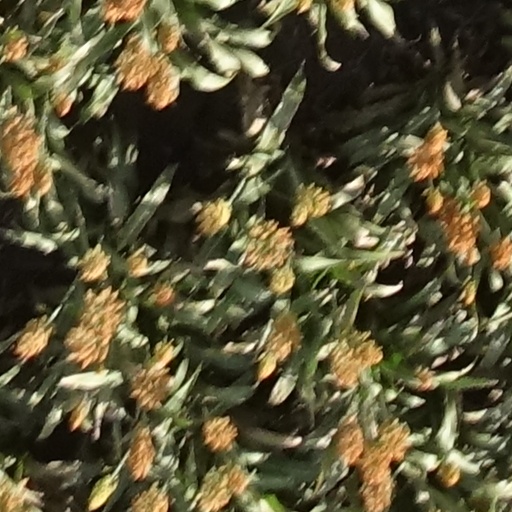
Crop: sorghum